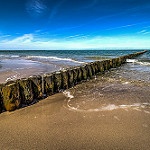
Label: sea